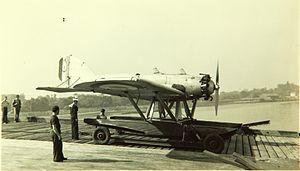
Le Gourdou-Leseurre GL-832 HY était un hydravion à flotteurs de reconnaissance et d'observation construit par Gourdou-Leseurre dans les années 1930 et destiné à être embarqué sur des bâtiments de la Marine nationale française.